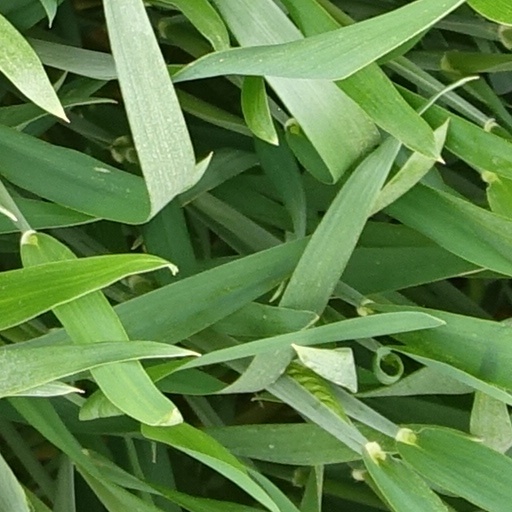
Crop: wheat